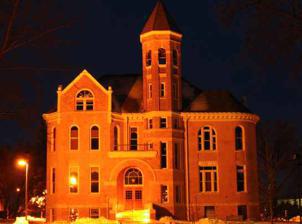
Building: Zwemer Hall, Northwestern College
Country: United States of America
Year built: 1894
United States historic place Zwemer Hall, Northwestern College U.S. National Register of Historic Places Show map of Iowa Show map of the United States Location 101 7th St., SW Orange City, Iowa Coordinates 42°59′53″N 96°03′30″W / 42.99806°N 96.05833°W / 42.99806; -96.05833 Area less than one acre Built 1894 Architect George Pass, Sr. Architectural style Romanesque Revival NRHP reference No. 75000698 Added to NRHP May 28, 1975 Zwemer Hall, is a historic building located on the campus of Northwestern College in Orange City, Iowa , United States.  It was built in 1894 to house what was then called the Northwestern Classical Academy. Mankato architect George Pass, Sr. was responsible for designing the Romanesque Revival building.  It is named after the Rev. James F. Zwemer, a Reformed Church in America clergyman, professor and college administrator. The 2½-story brick structure is built on a raised limestone basement.  The building measures 68 by 72 feet (21 by 22 m) and the tower on the north side rises 90 feet (27 m). While utilized for a variety of academic purposes over the years, it is now used as the college's administration building. Zwemer Hall was listed on the National Register of Historic Places in 1975, and extensively renovated in 1995. References